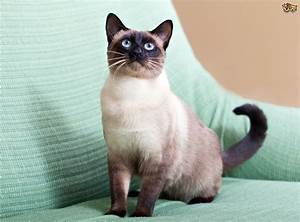
Label: gatto